Abdelhamid Abaaoud

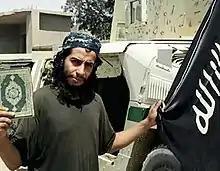
Abaaoud holding the Quran and an Islamic State flag

Abdelhamid Abaaoud (8 April 1987 – 18 November 2015) was a Belgian-born Islamic terrorist who had spent time in Syria and was suspected of having organized multiple terror attacks in Belgium and France, and is known to have masterminded the November 2015 Paris attacks. Prior to the Paris attacks, there was an international arrest warrant issued for Abaaoud for his activities in recruiting individuals to Islamic terrorism in Syria.